Ancient Celtic warfare

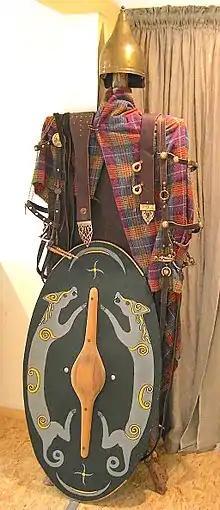
Replicas of Celtic warrior's garments. In the museum Kelten-Keller Rodheim-Bieber, Germany.

Ancient Celtic warfare refers to the historical methods of warfare employed by various Celtic people and tribes from Classical antiquity through the Migration period.